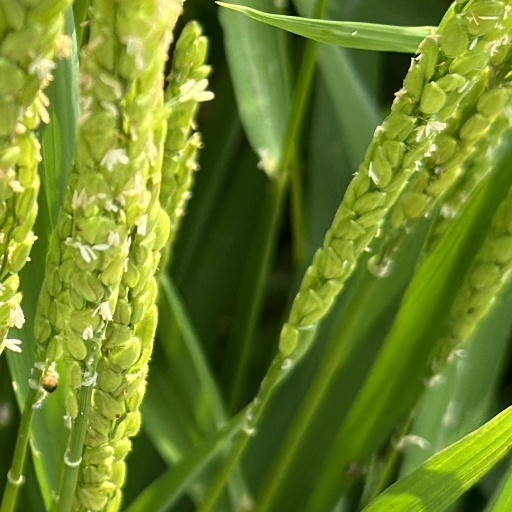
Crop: rice